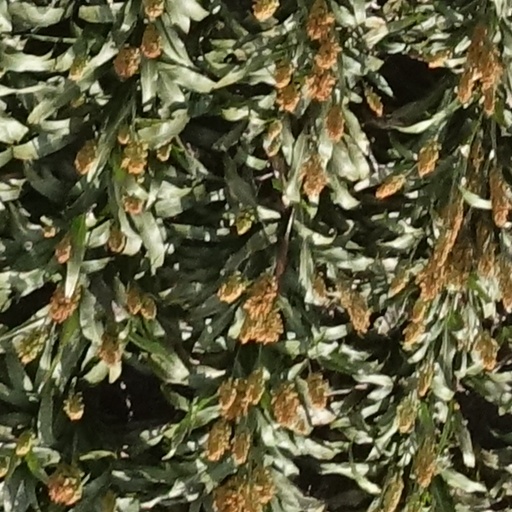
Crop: sorghum